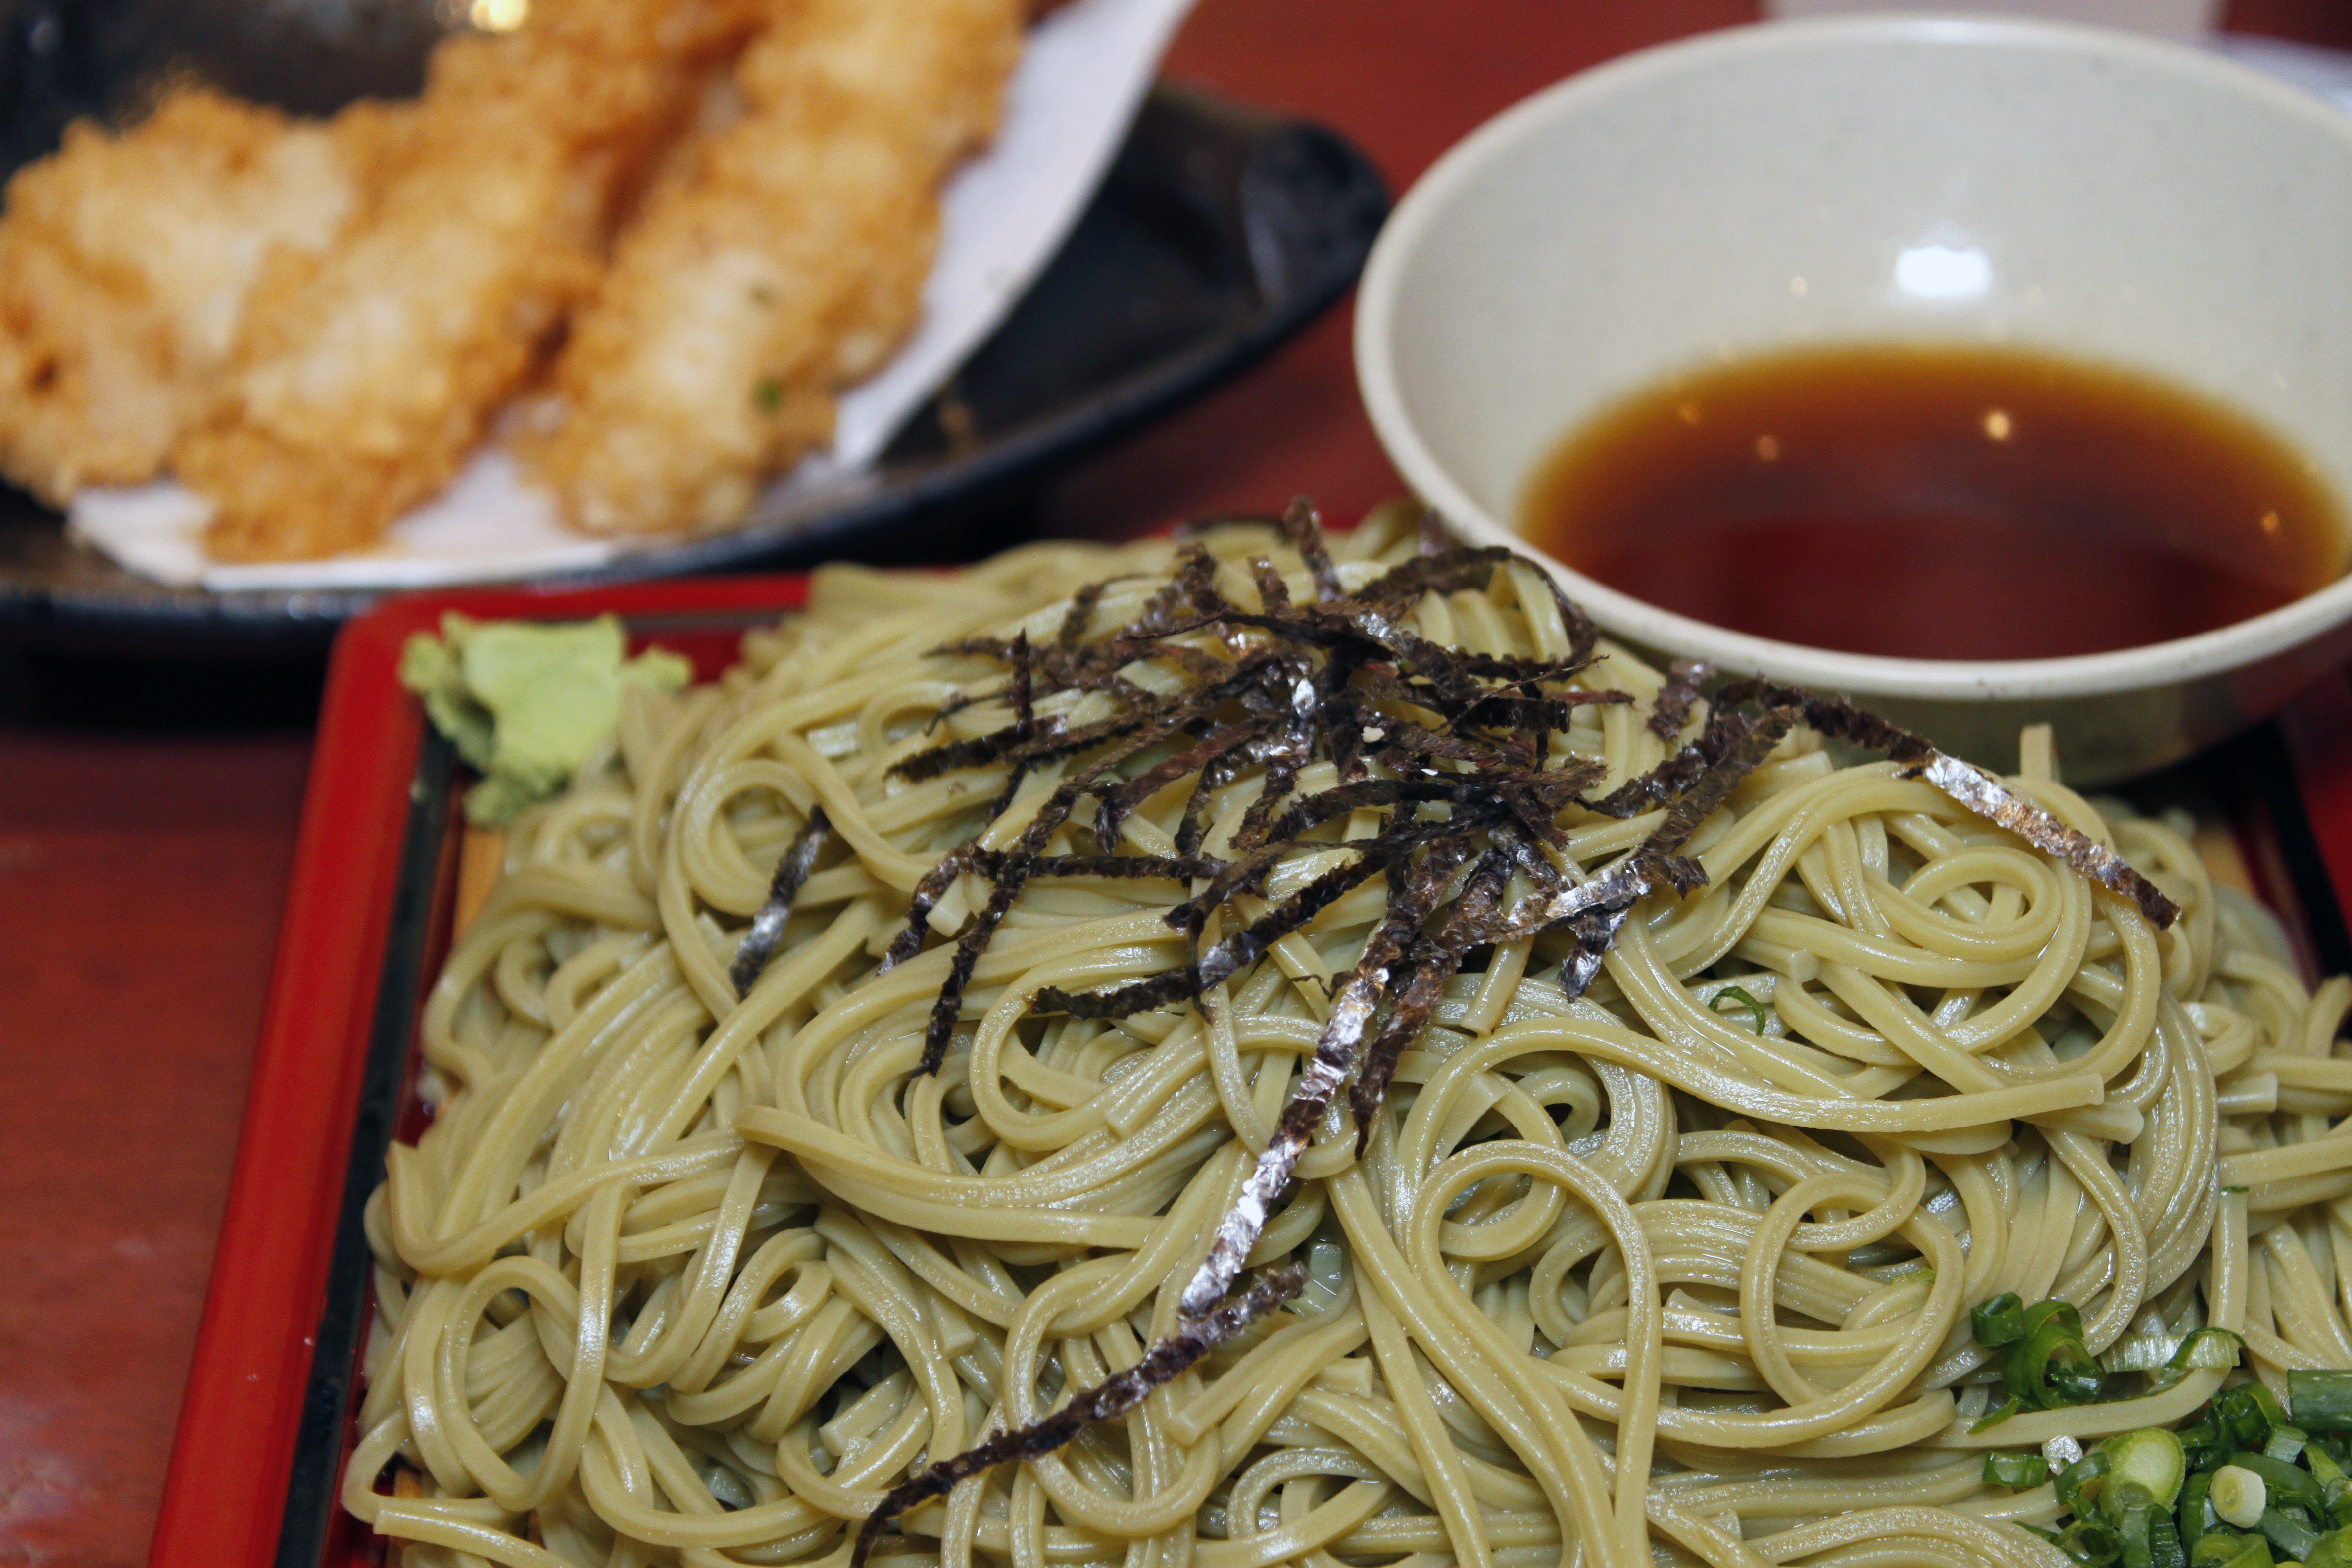
white, asian, dish, meal, food, red, seaweed, seafood, fresh, asia, fish, japan, healthy, eat, lunch, cuisine, delicious, noodle, asian food, sushi, japanese, cool, dinner, tasty, roll, wasabi, spaghetti, vegetarian food, soba, yummy, japanese food, udon, japanese cuisine